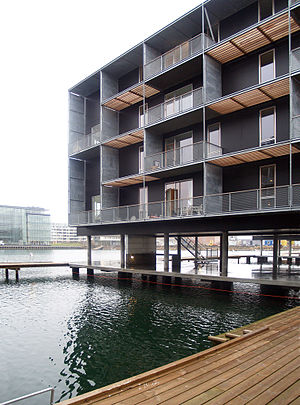
Tegnestuen Vandkunsten
Sømærk, Teglværkshavnen (2003-08)
Tegnestuen Vandkunsten A/S